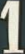
Number: 1